Neuenwalde Convent

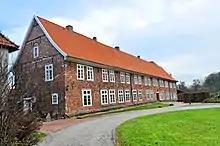
The "Altes Kloster" building. 2012.

The convent building "Altes Kloster" is long, and the whole compound covers . The cells were directed westwards, the window form was later changed and some of the cell windows are recognisable, though bricked up with hand-made brick of "Klosterformat" (height: , length: , and width: ) size. A long corridor on the eastern side connected the cells most likely to the 1444-built refectory, not preserved. On the first floor a bridge connected the "Altes Kloster" directly with Holy Cross Church, to the so-called nuns' gallery, today's organ loft. Above the western portal the inscription gives the year 1636 as the year of reconstruction after the 1629 fire.